Cranford, New Jersey

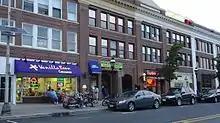
Stores in the downtown area

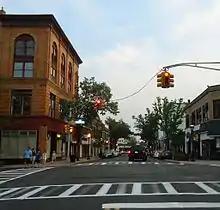
Intersection in downtown Cranford

The Riverfront redevelopment project on South Avenue brought restaurants and housing into downtown Cranford.